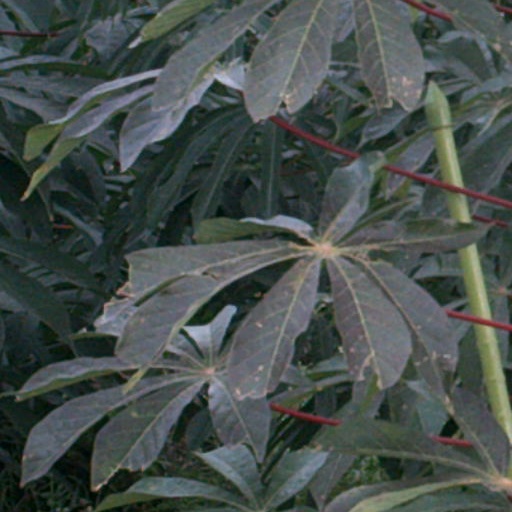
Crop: cassava